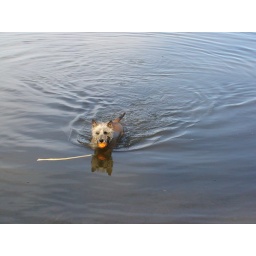
Sidney loves playing ball in the water